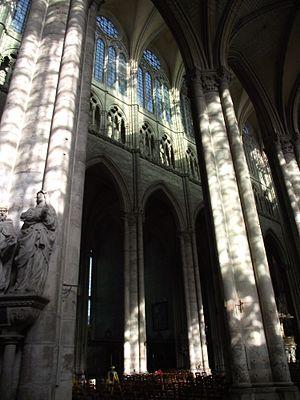
Amiens, Vue de l'intérieur de la Cathédrale Italiano: Amiens, Veduta dell'interno della Cattedrale